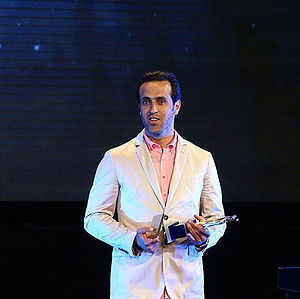
Ali Karimi
Ali Karimi
"Mohammad Ali Karimi Pashaki er en tidligere iransk fodboldspiller, der fik øgenavnet ""den asiatiske Maradona"", og i øvrigt bliver betragtet som værende blandt Asiens bedste fodboldspillere nogensinde.